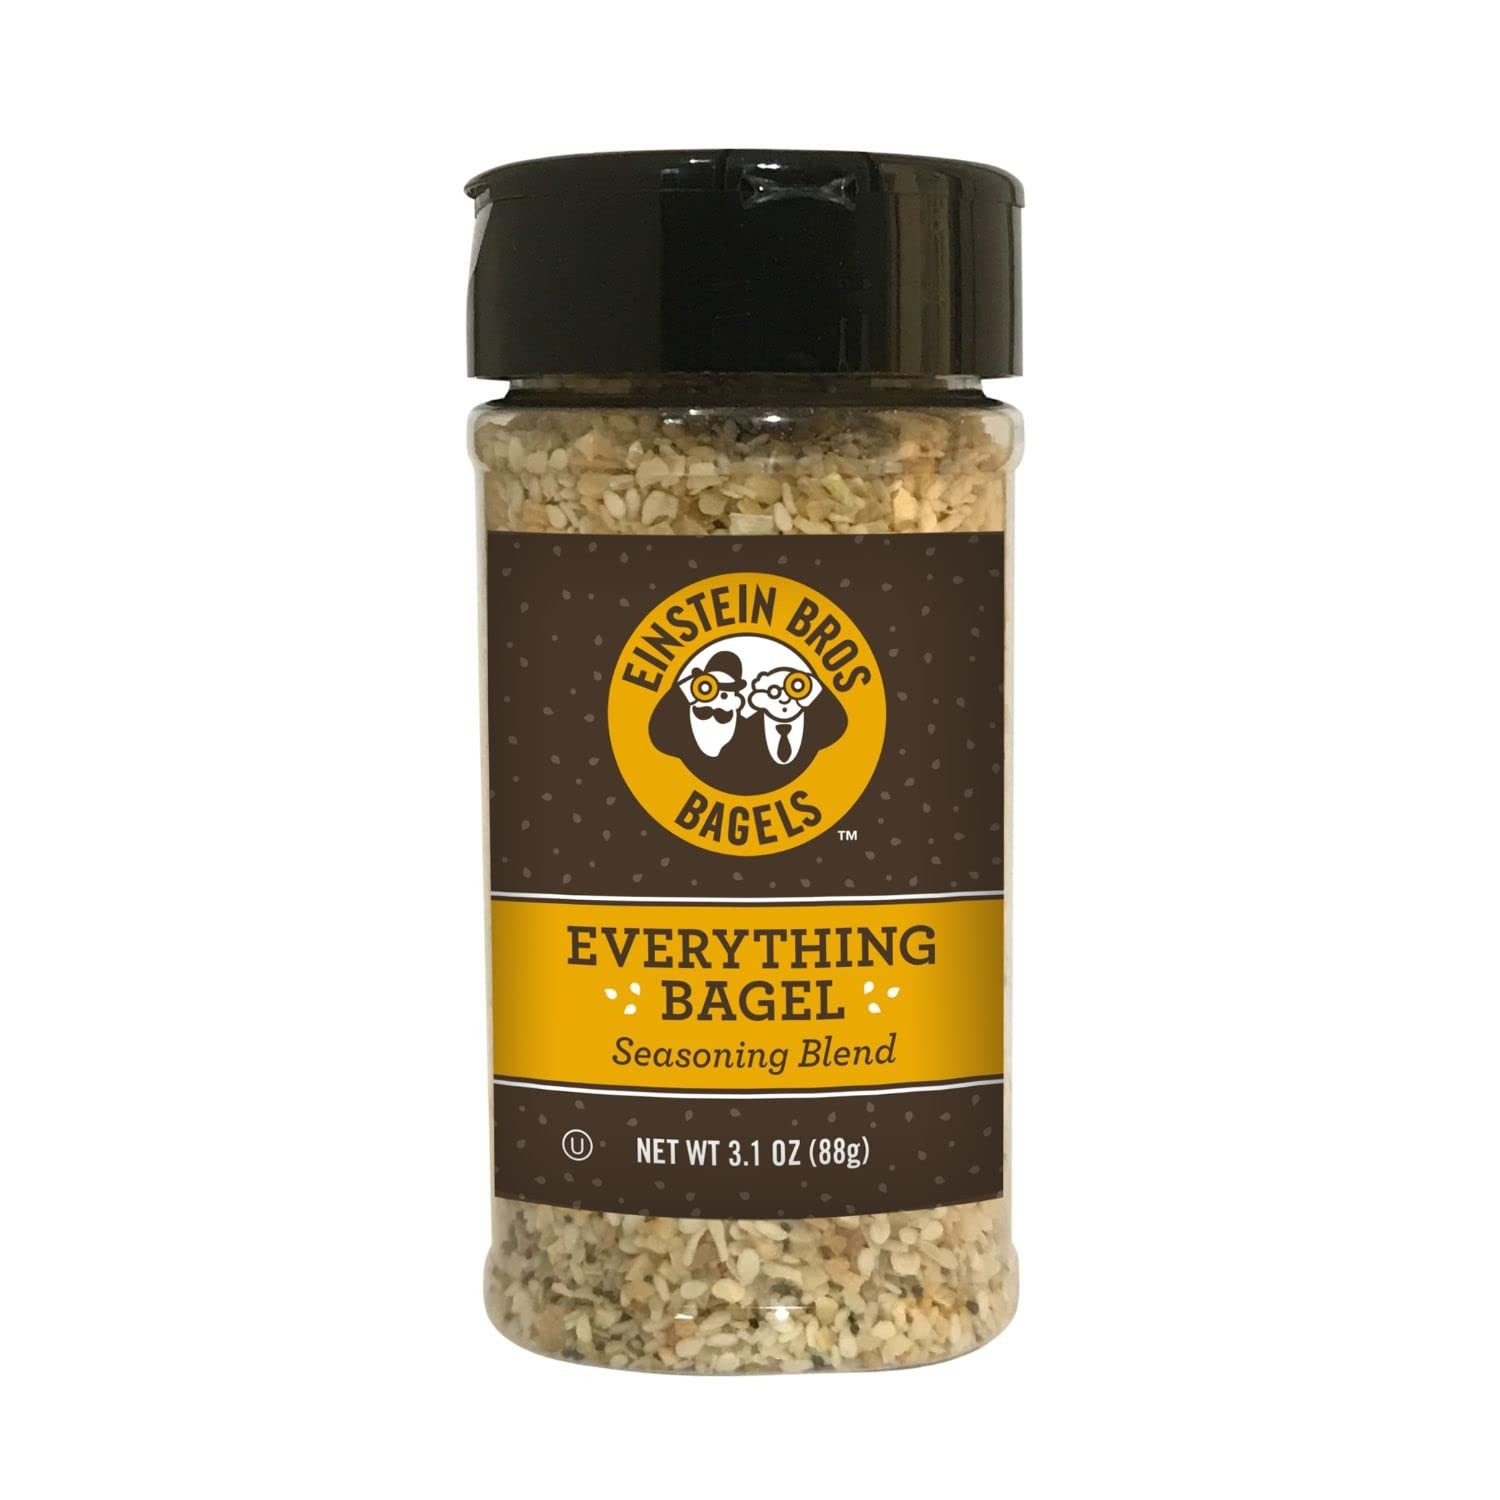
Item Name: Einstein Bros. Bagels Everything Bagel Seasoning Blend, 3.1 Ounce
Bullet Point 1: One 3.1 oz bottle of Einstein Bros. Bagels Everything Bagel Seasoning Blend
Bullet Point 2: Bring home a taste of a bakery favorite
Bullet Point 3: Multi use seasoning blend delivers the taste of the Everything Bagel Einstein Bros. perfected over the last 25 years
Bullet Point 4: Top your avocado toast, eggs, dips, salads and more
Value: 3.1
Unit: Ounce

Price: 3.345